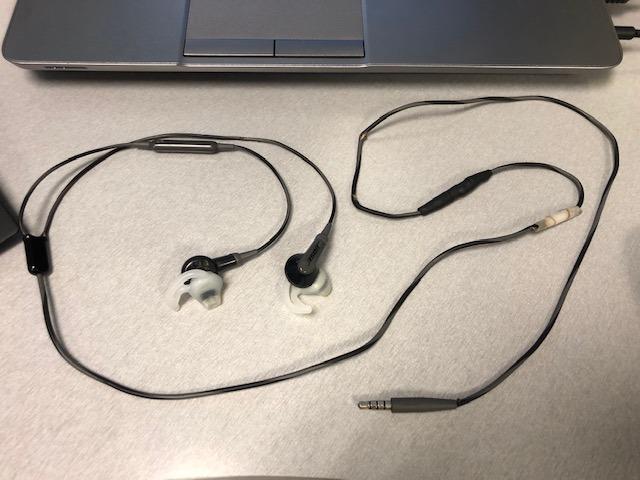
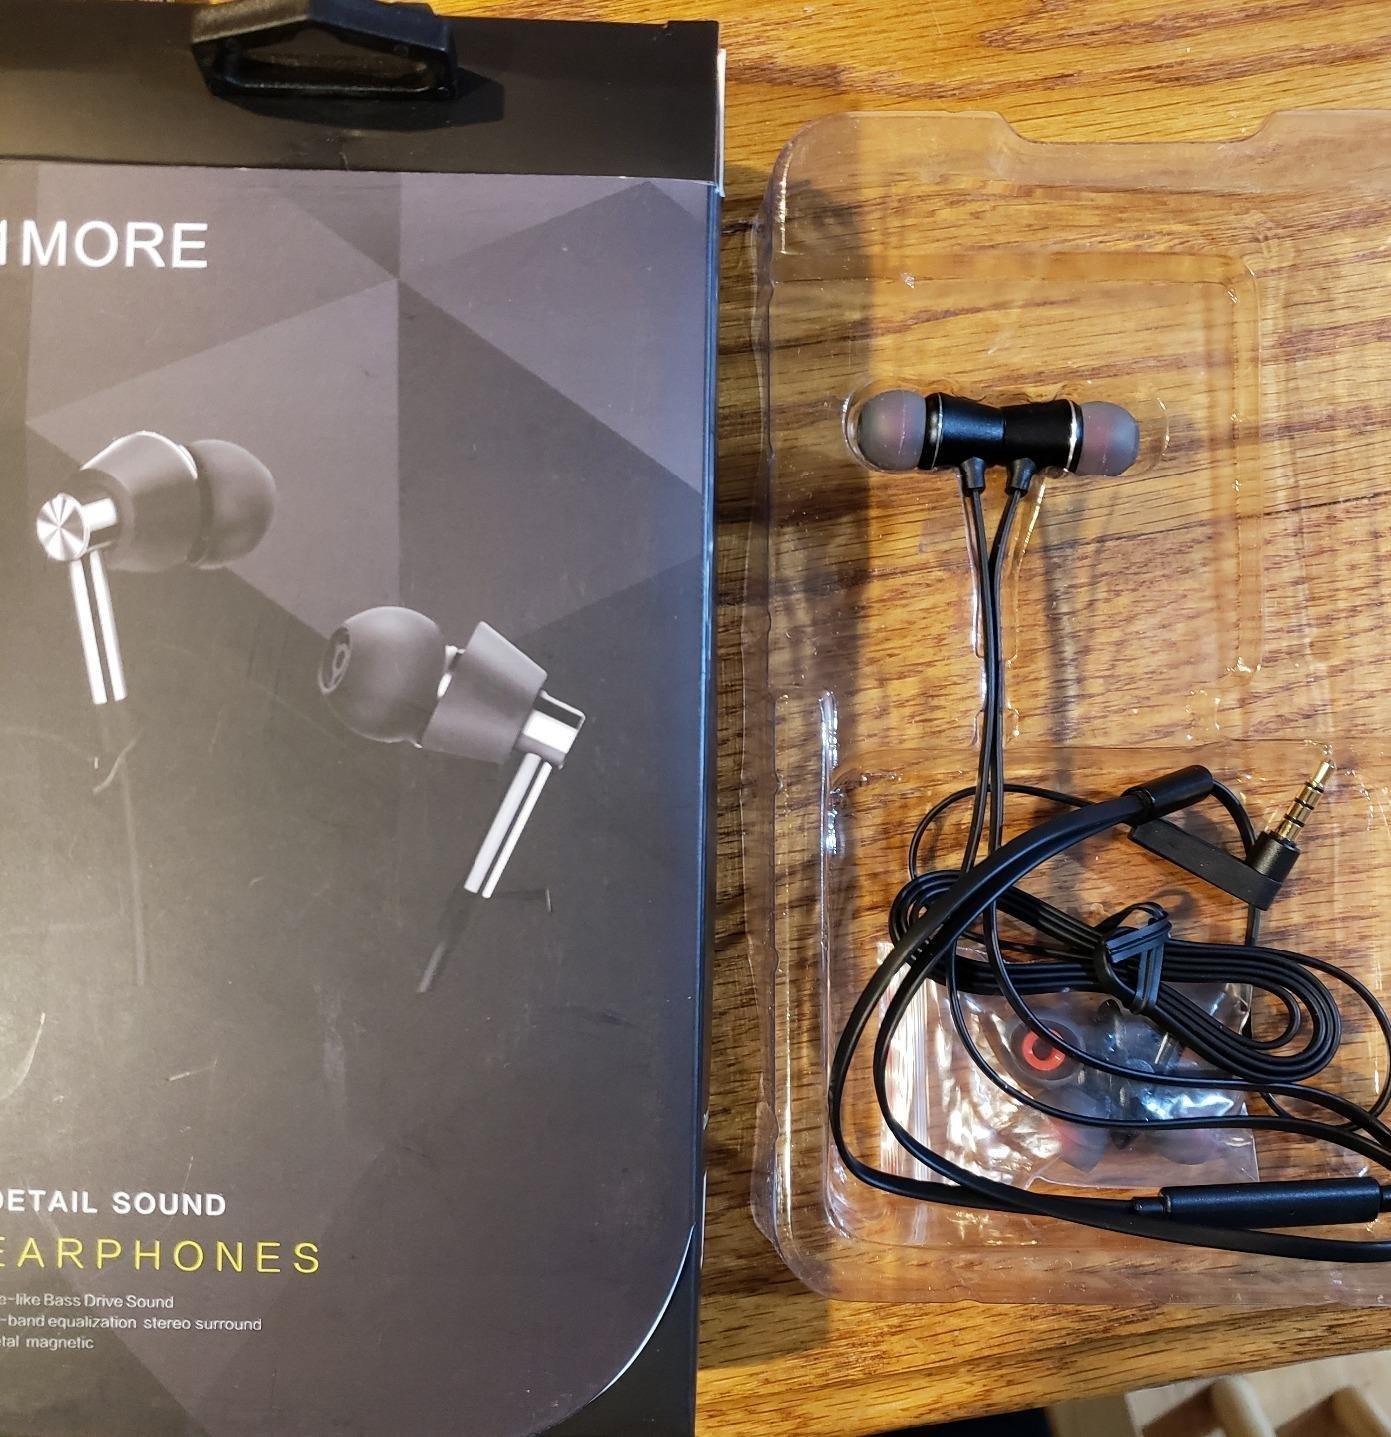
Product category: headphones
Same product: no